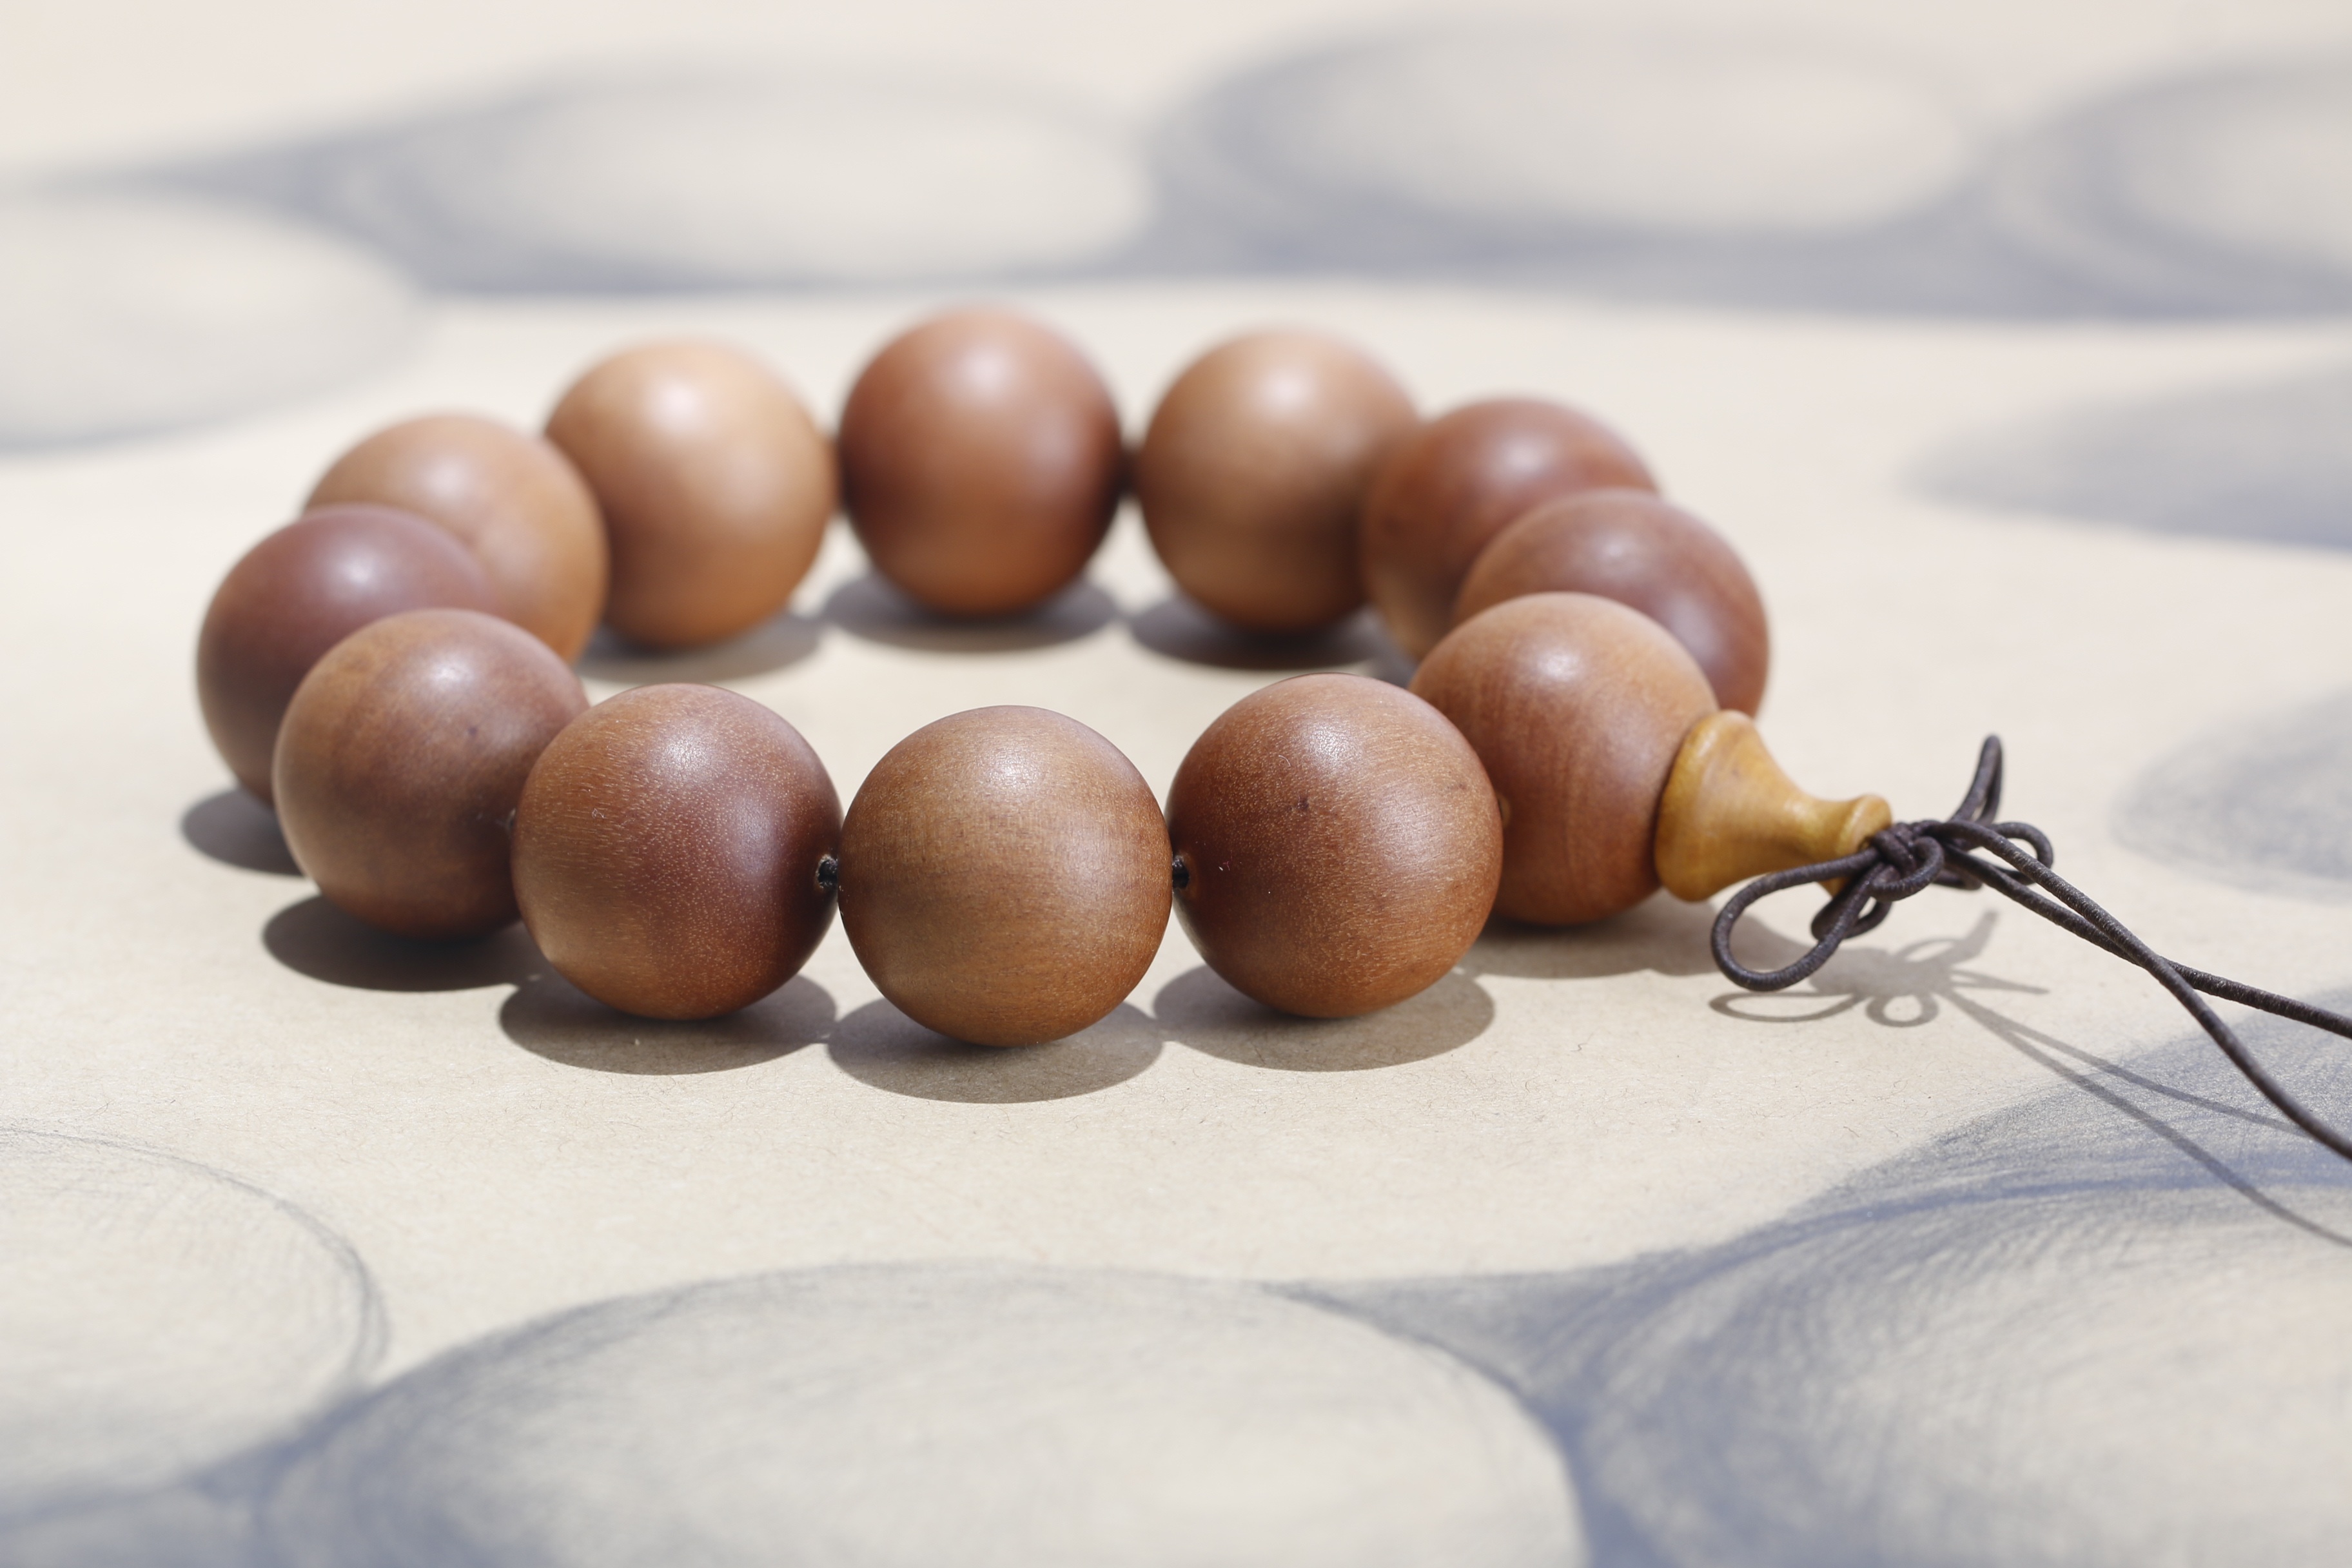
food, bead, jewelry, jewellery, art, bracelets, gemstone, jewelry making, fashion accessory, shouzhu